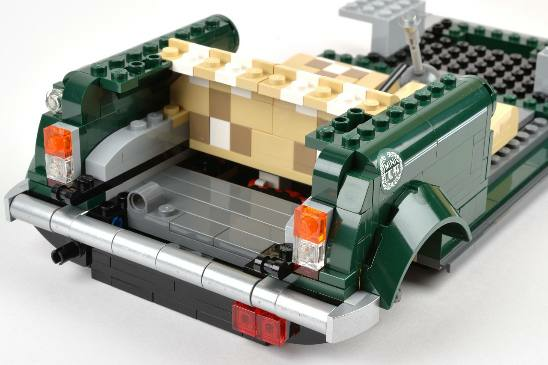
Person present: No